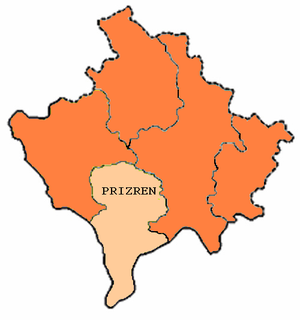
Le district est la subdivision administrative du plus haut niveau au Kosovo. En 2000, la MINUK a redécoupé et rebaptisé les districts définis par la Serbie. La Serbie n'a pas reconnu officiellement ces changements.